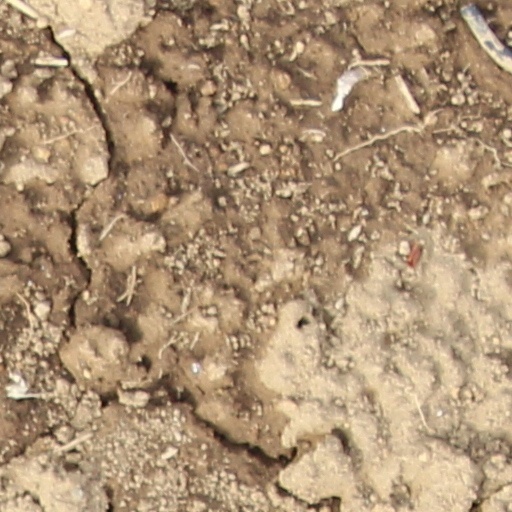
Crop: wheat